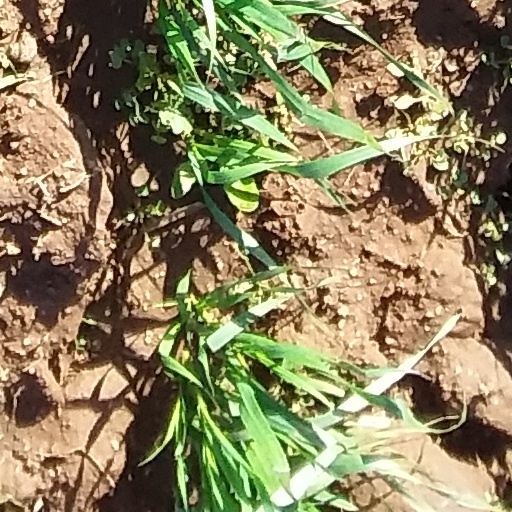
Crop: wheat